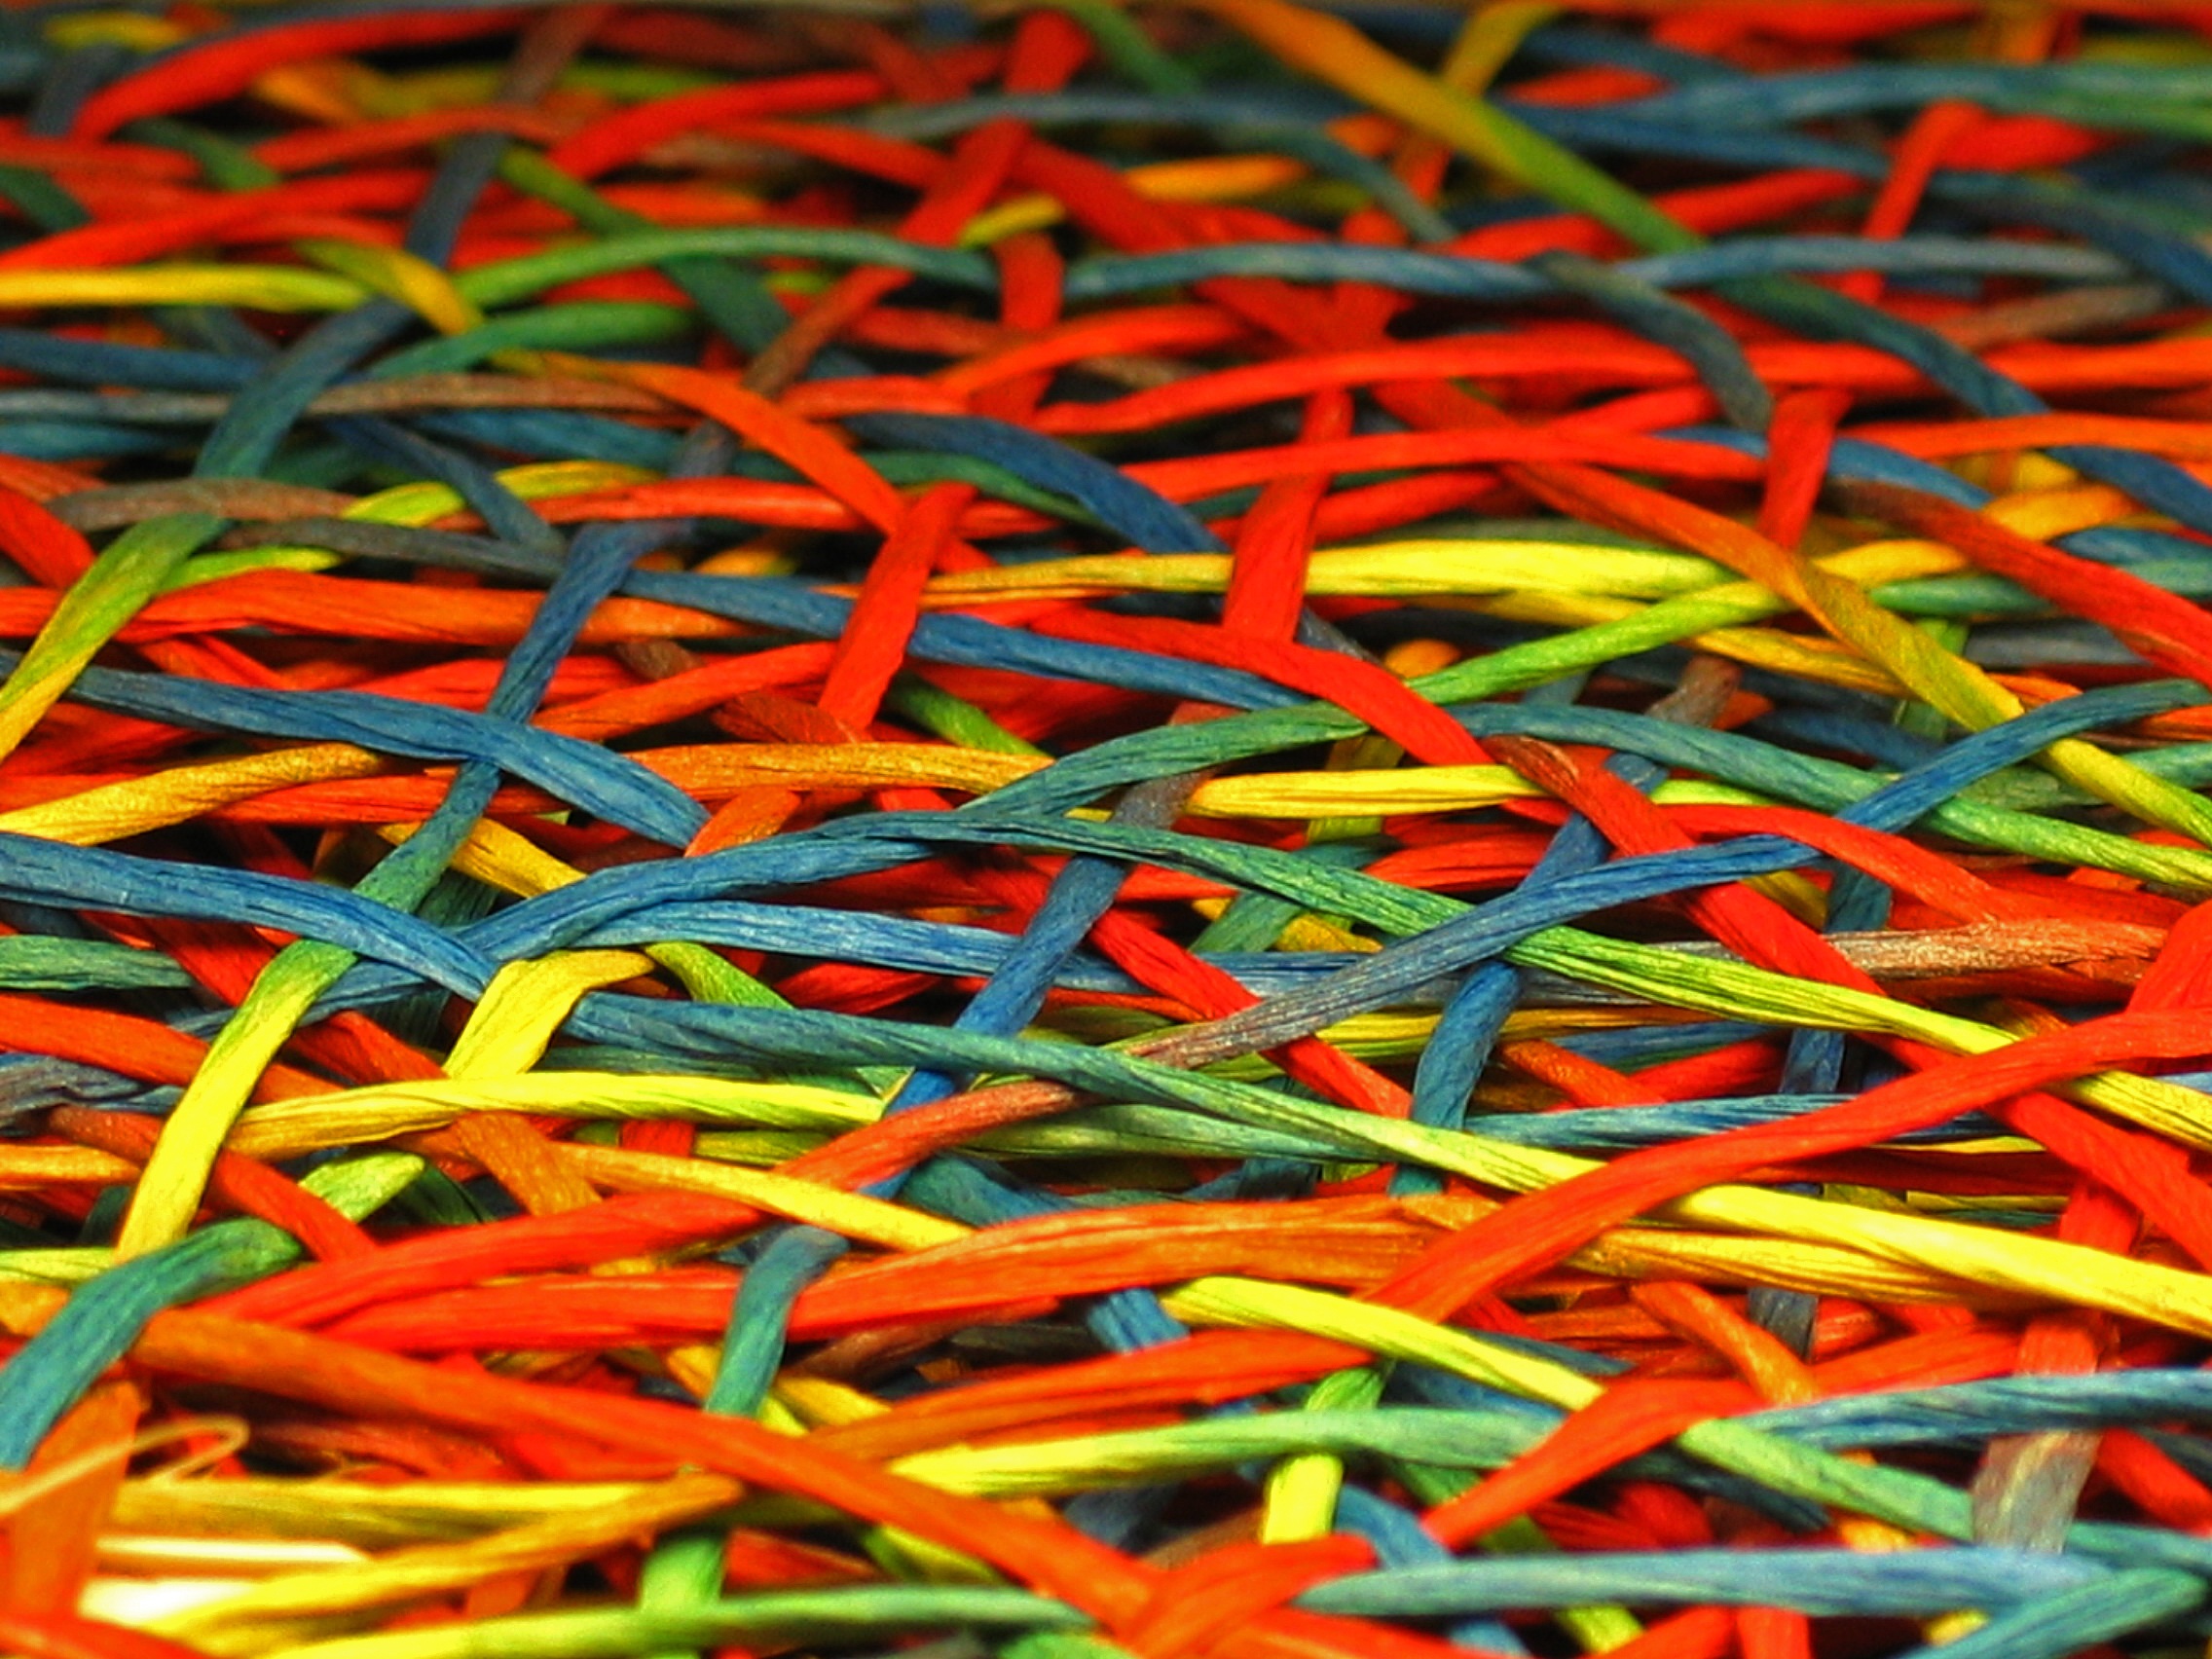
structure, flower, decoration, pattern, food, produce, color, coaster, colorful, plaid, deco, background image, background, drawing, design, decorative, bright, beautiful, decorated, bast, background pattern, natural material, handarbeiten, bright colours, intertwined